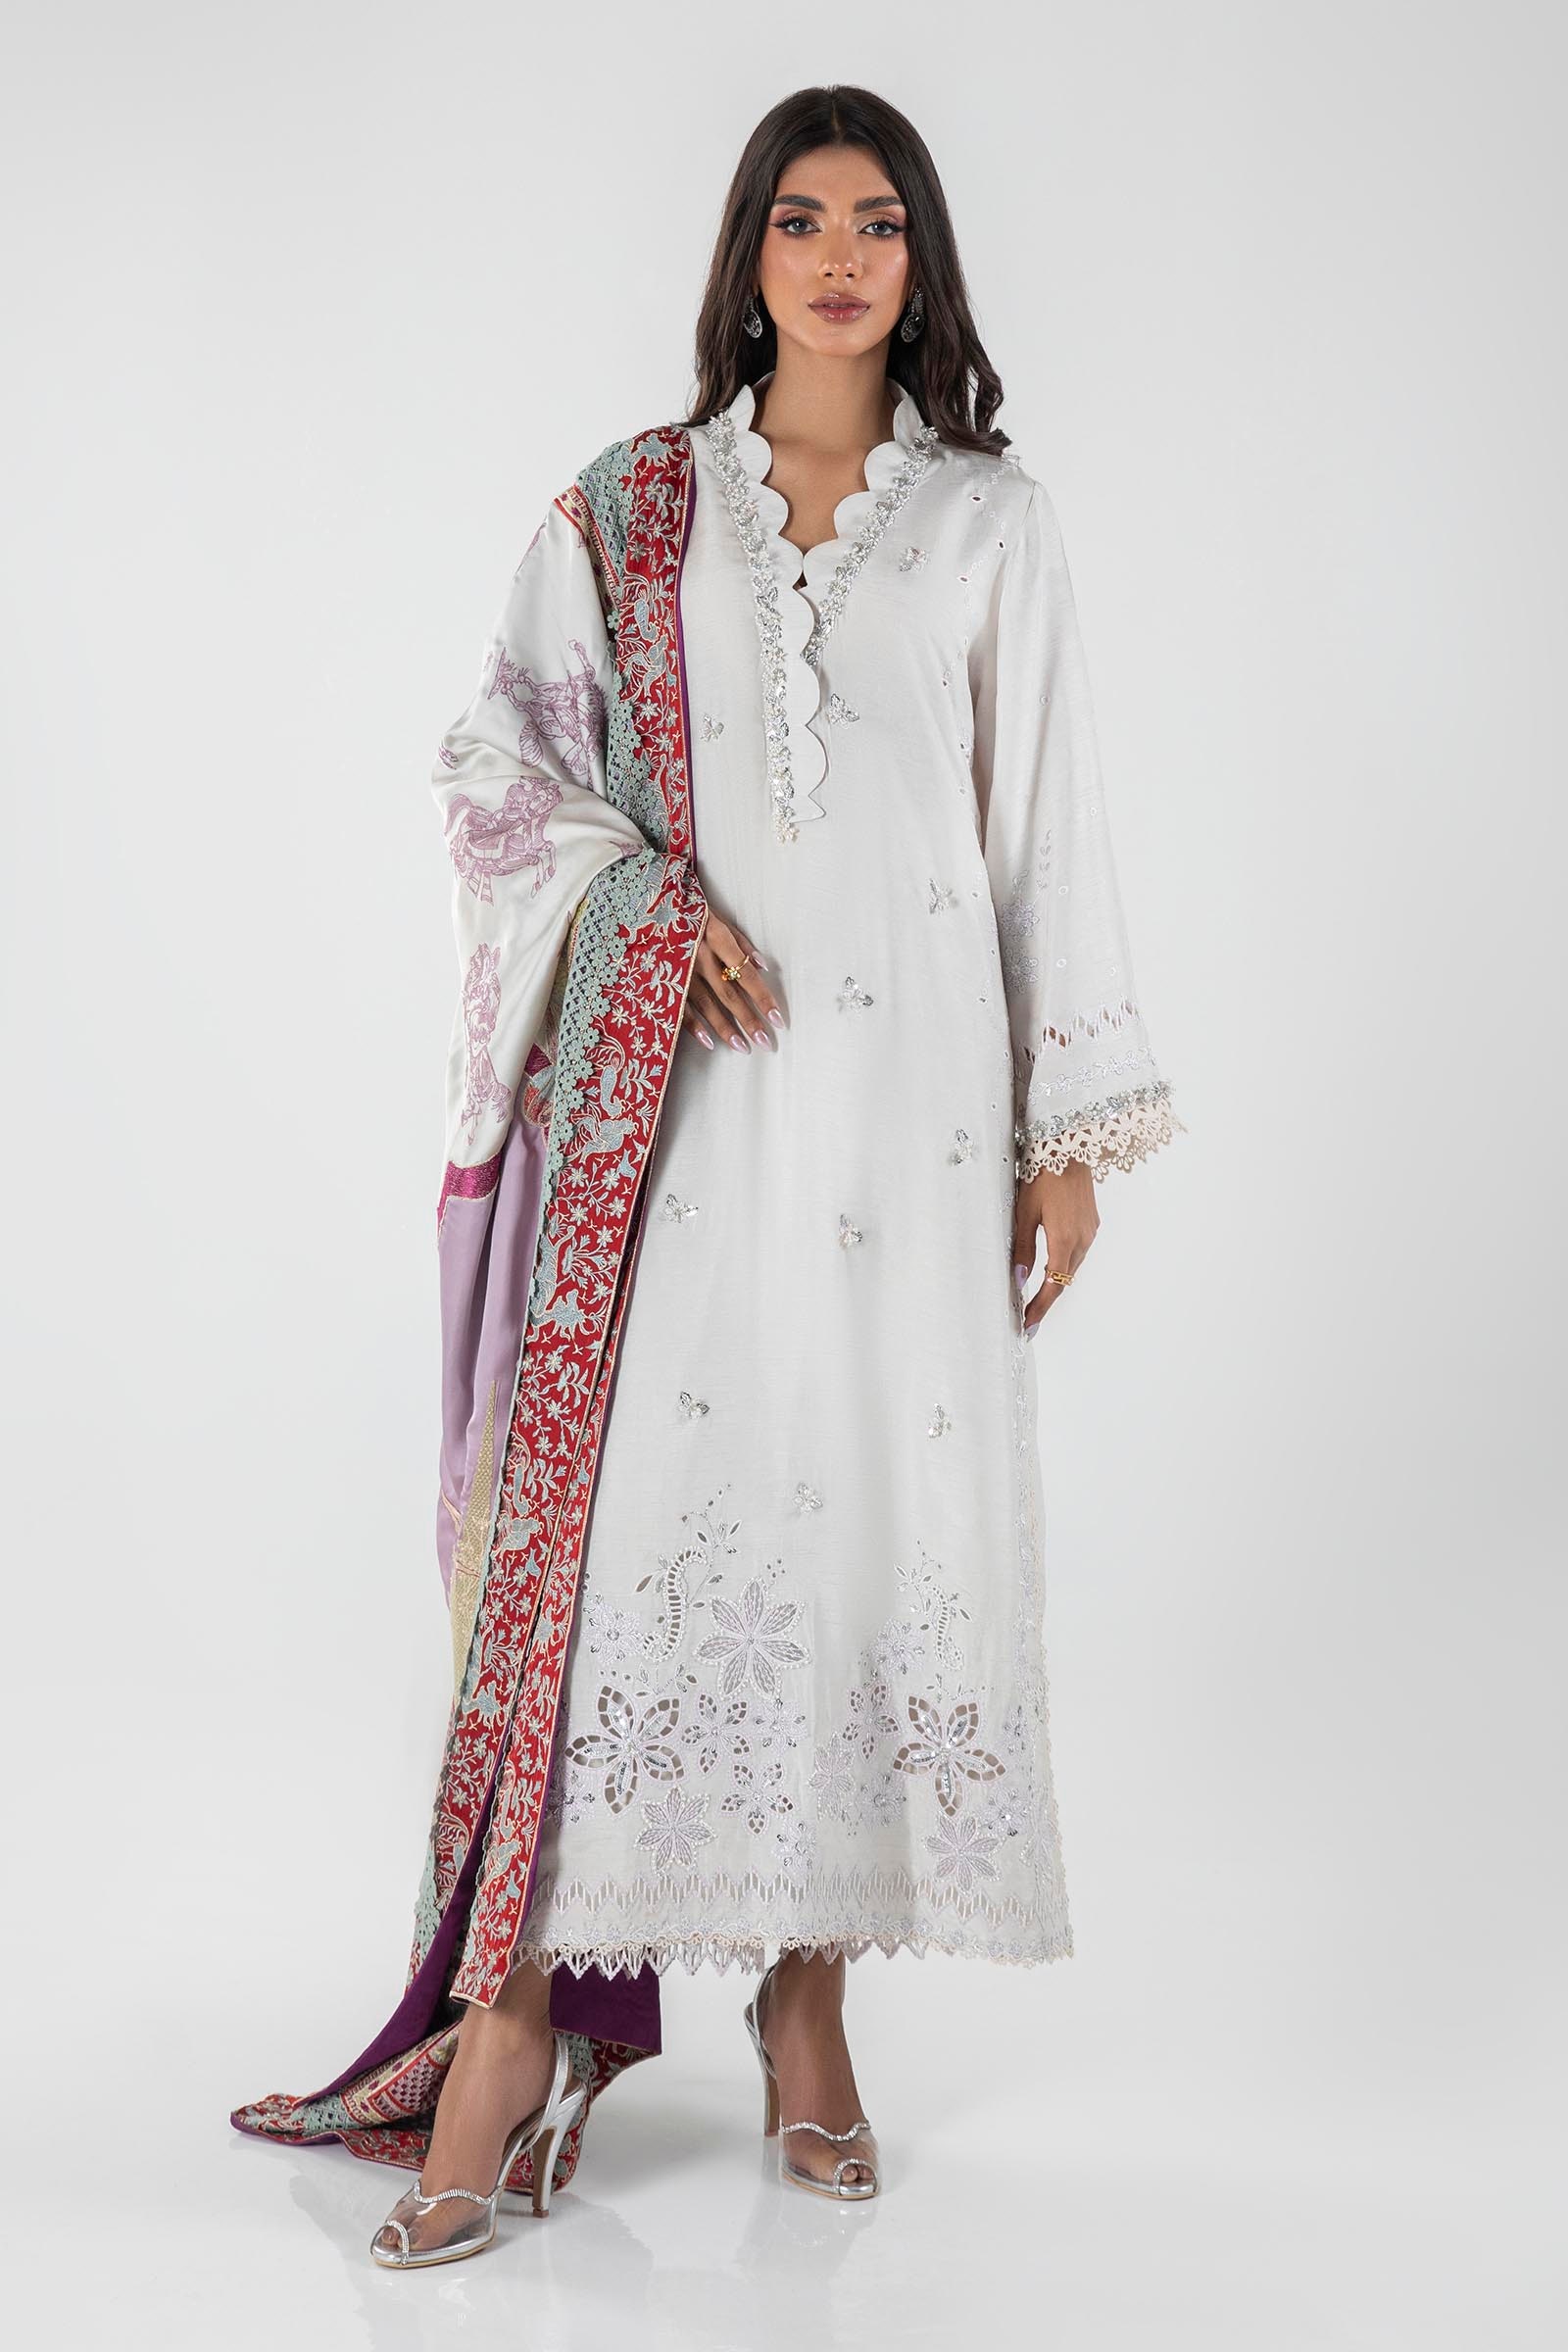
silver embroidered chiffon tunic with